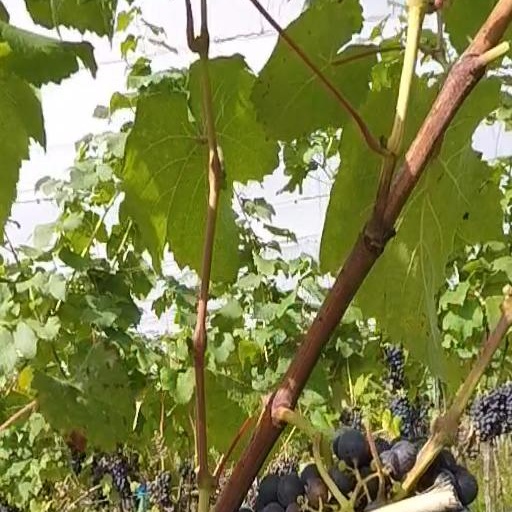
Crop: grape